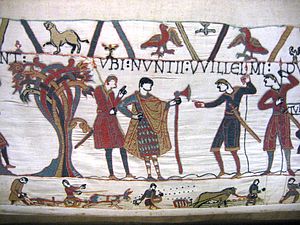
Daneøkse / Historie
En daneøkse på Bayeux-tapetet.
Daneøksen eller den danske økse er en stridsøkse, der blev brugt i vikingetiden og i den tidlige middelalder. Navnet indikerer, at den var særlig populær blandt danske vikinger.